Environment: lab
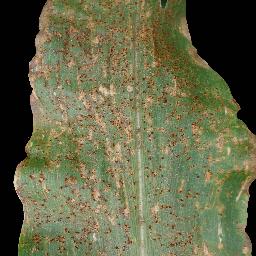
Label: common_rust